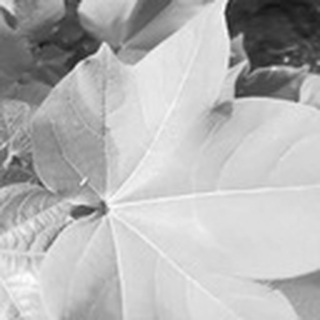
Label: healthy_cotton